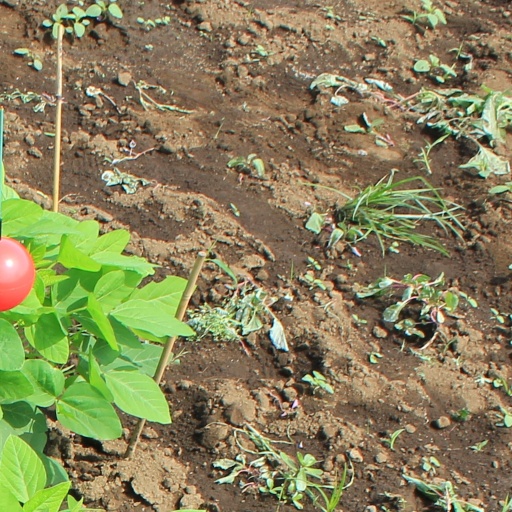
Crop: soybean